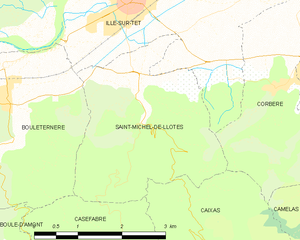
Carte des communes françaises